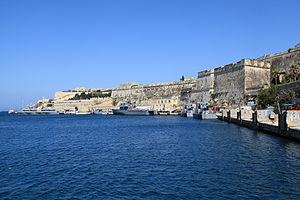
Les lignes de Floriana sont un ensemble de lignes de fortifications à Il-Furjana à Malte. Elles entourent les fortifications de La Valette et forment les défenses extérieures de la capitale maltaise.